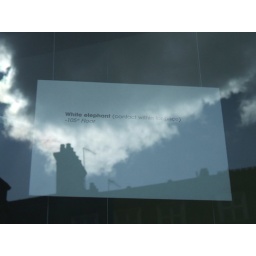
white elephants in the sky with chimneys